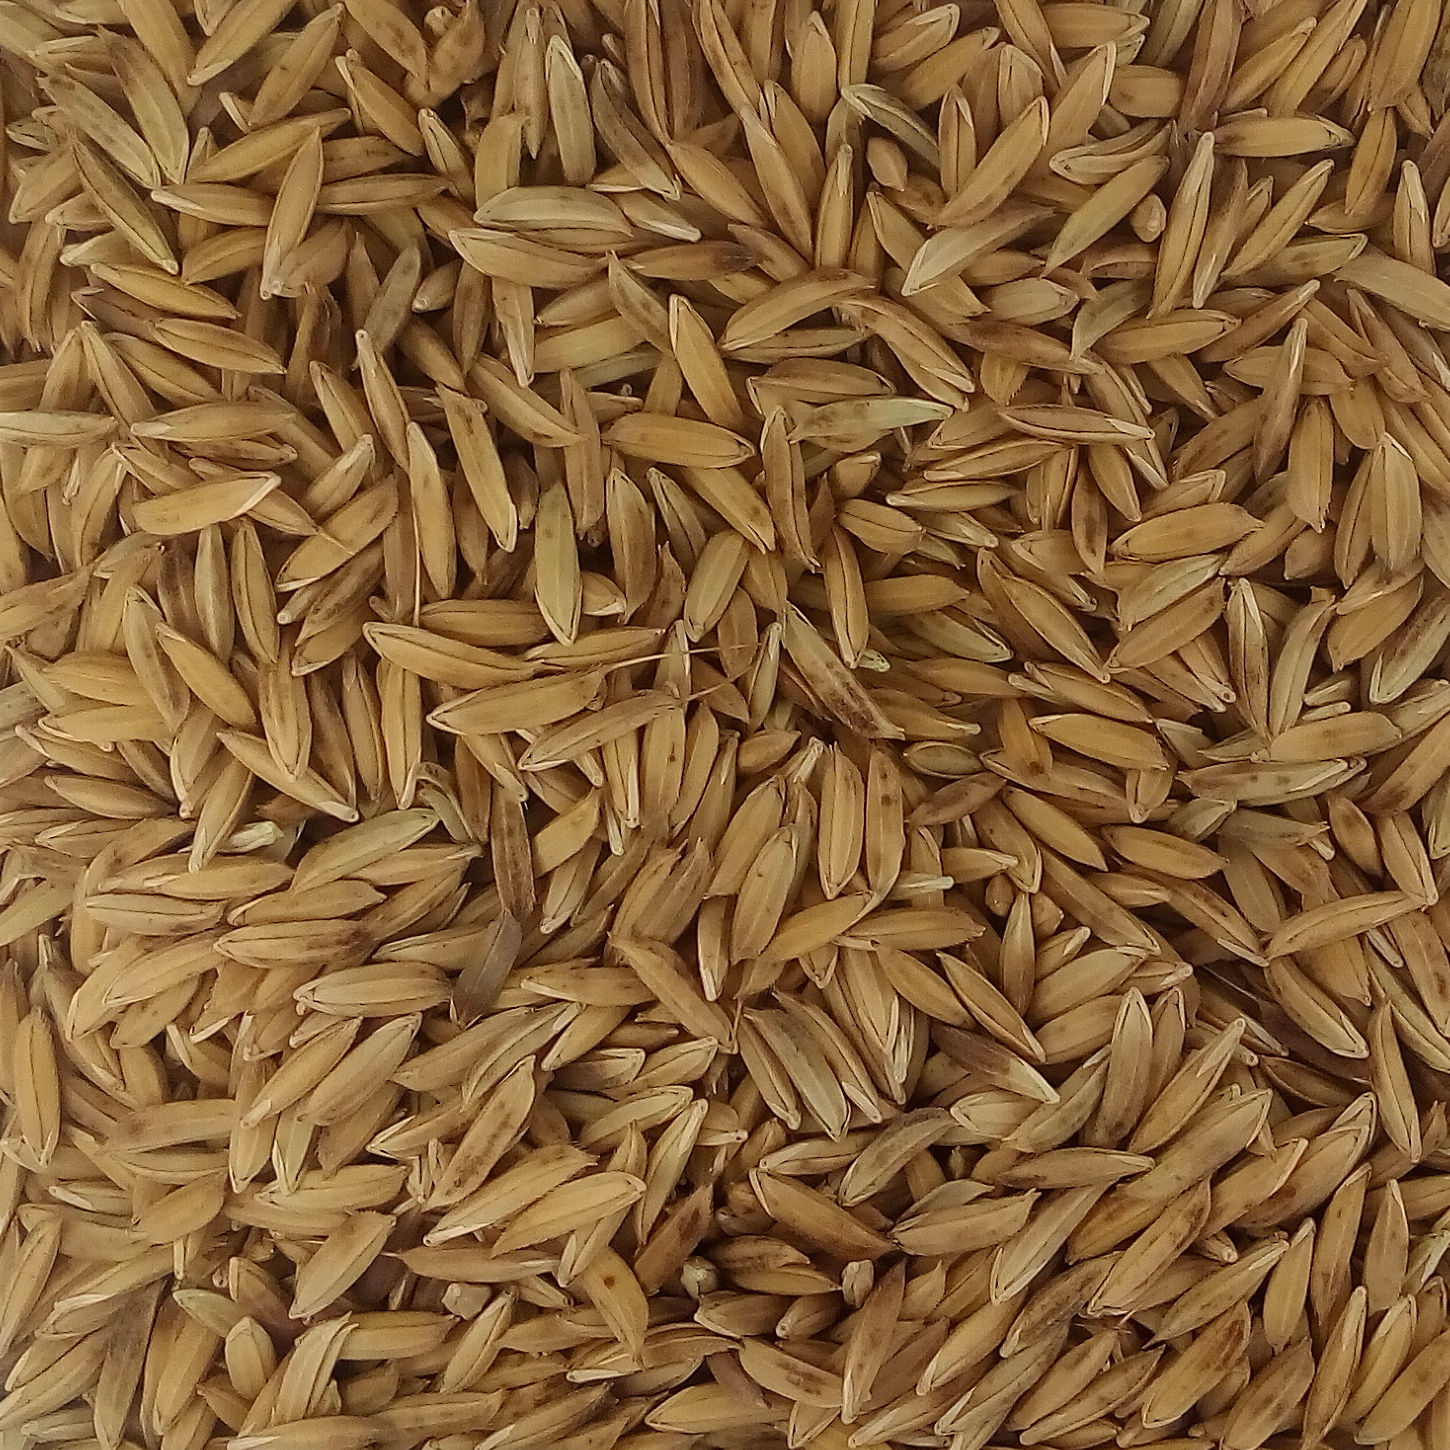
Rice seed variety: BAS_370